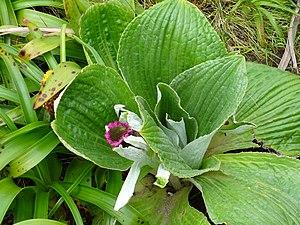
Les mégaherbes sont un groupe de plantes herbacées pérennes poussant dans les îles sub-antarctiques de Nouvelle-Zélande. Elles sont caractérisées par leur grande taille, avec des feuilles énormes et de très grandes fleurs souvent colorées, et se sont adaptées aux rudes conditions climatiques des îles. Le bétail introduit dans les îles au XIXᵉ siècle a fortement réduit la population de mégaherbes, à tel point qu'au XXᵉ siècle les mégaherbes étaient menacées d'extinction. Depuis le retrait du bétail en 1993, les mégaherbes se sont régénérées avec succès et de manière spectaculaire. Elles ont été décrites comme « l'expérience botanique exceptionnelle de la Nouvelle-Zélande ».